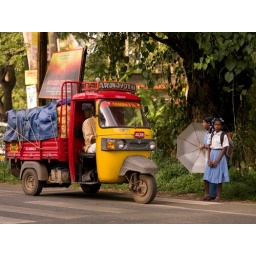
girls standing beside road near truck